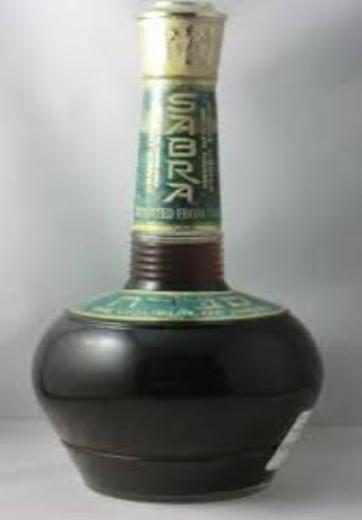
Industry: Food